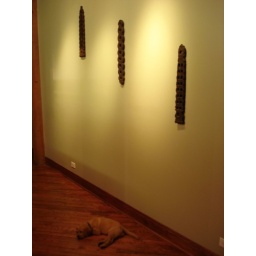
At home in our apartment he's quite happy to lay on the bare floor.